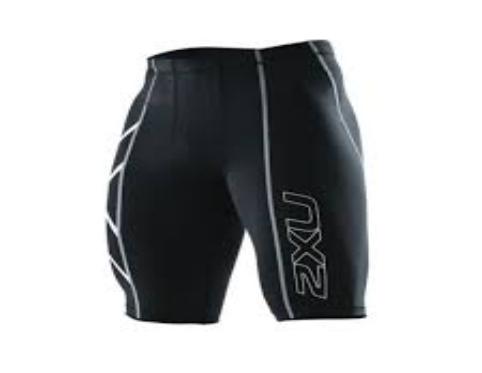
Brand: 2XU
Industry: Sports